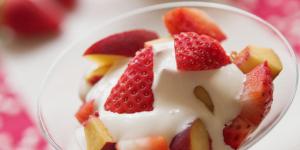
ensalada brasilena